Shari Ahmad

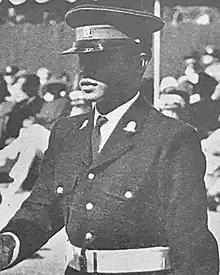
Officer cadet Shari in 1966

Shari bin Ahmad is a Bruneian aristocrat and retired military officer who became the fifth Commander of the Royal Brunei Armed Forces (RBAF) from 1999 until 2001, and the second Commander of the Royal Brunei Land Force (RBLF) from 1994 until 1999.